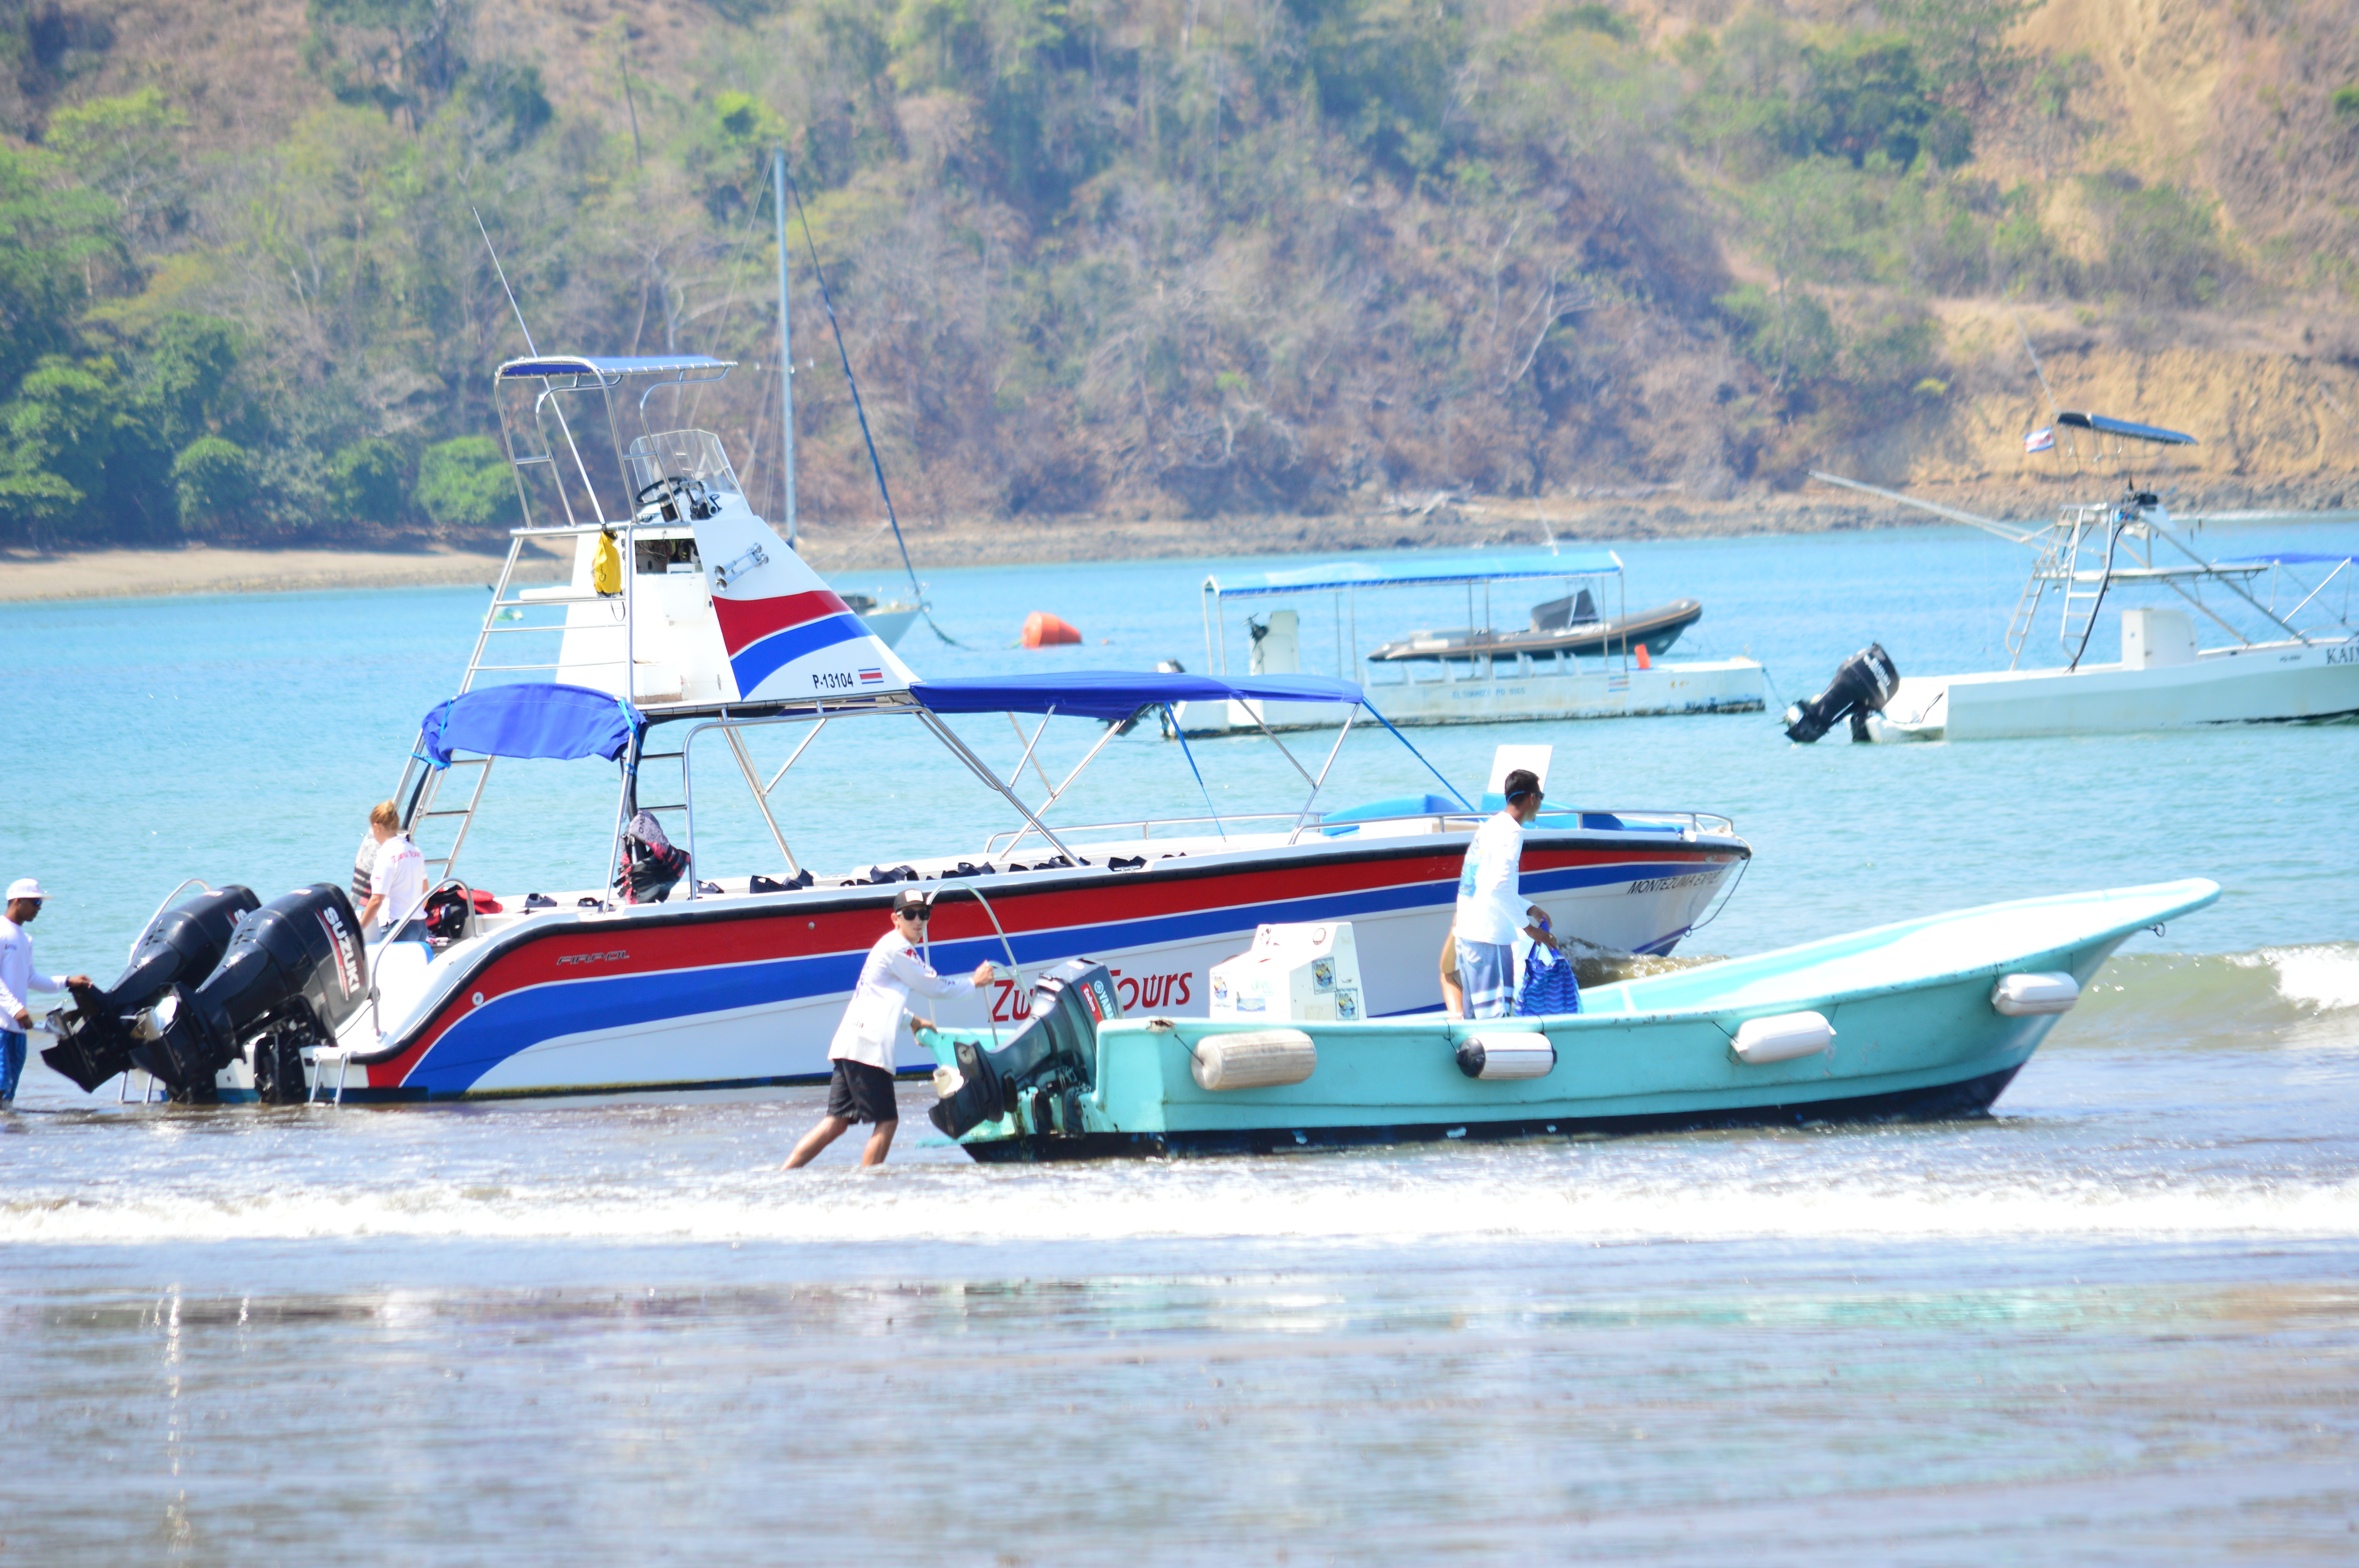
beach, water, boat, watercraft, vehicle, lake, aircraft, seaplane, boats and boating equipment and supplies, leisure, ship, tree, water transportation, reservoir, electric blue, recreation, tourism, ocean, machine, channel, public transport, boating, lake district, speedboat, vacation, airplane